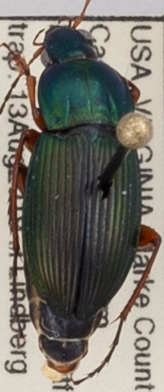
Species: Poecilus lucublandus
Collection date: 2019-08-13
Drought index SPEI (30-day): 0.17
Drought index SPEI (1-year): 2.09
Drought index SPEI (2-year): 2.09